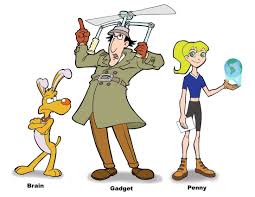
Portrait style: Cartoon Portrait